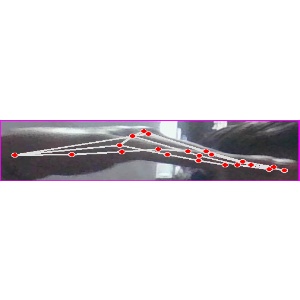
अक्षर: ज